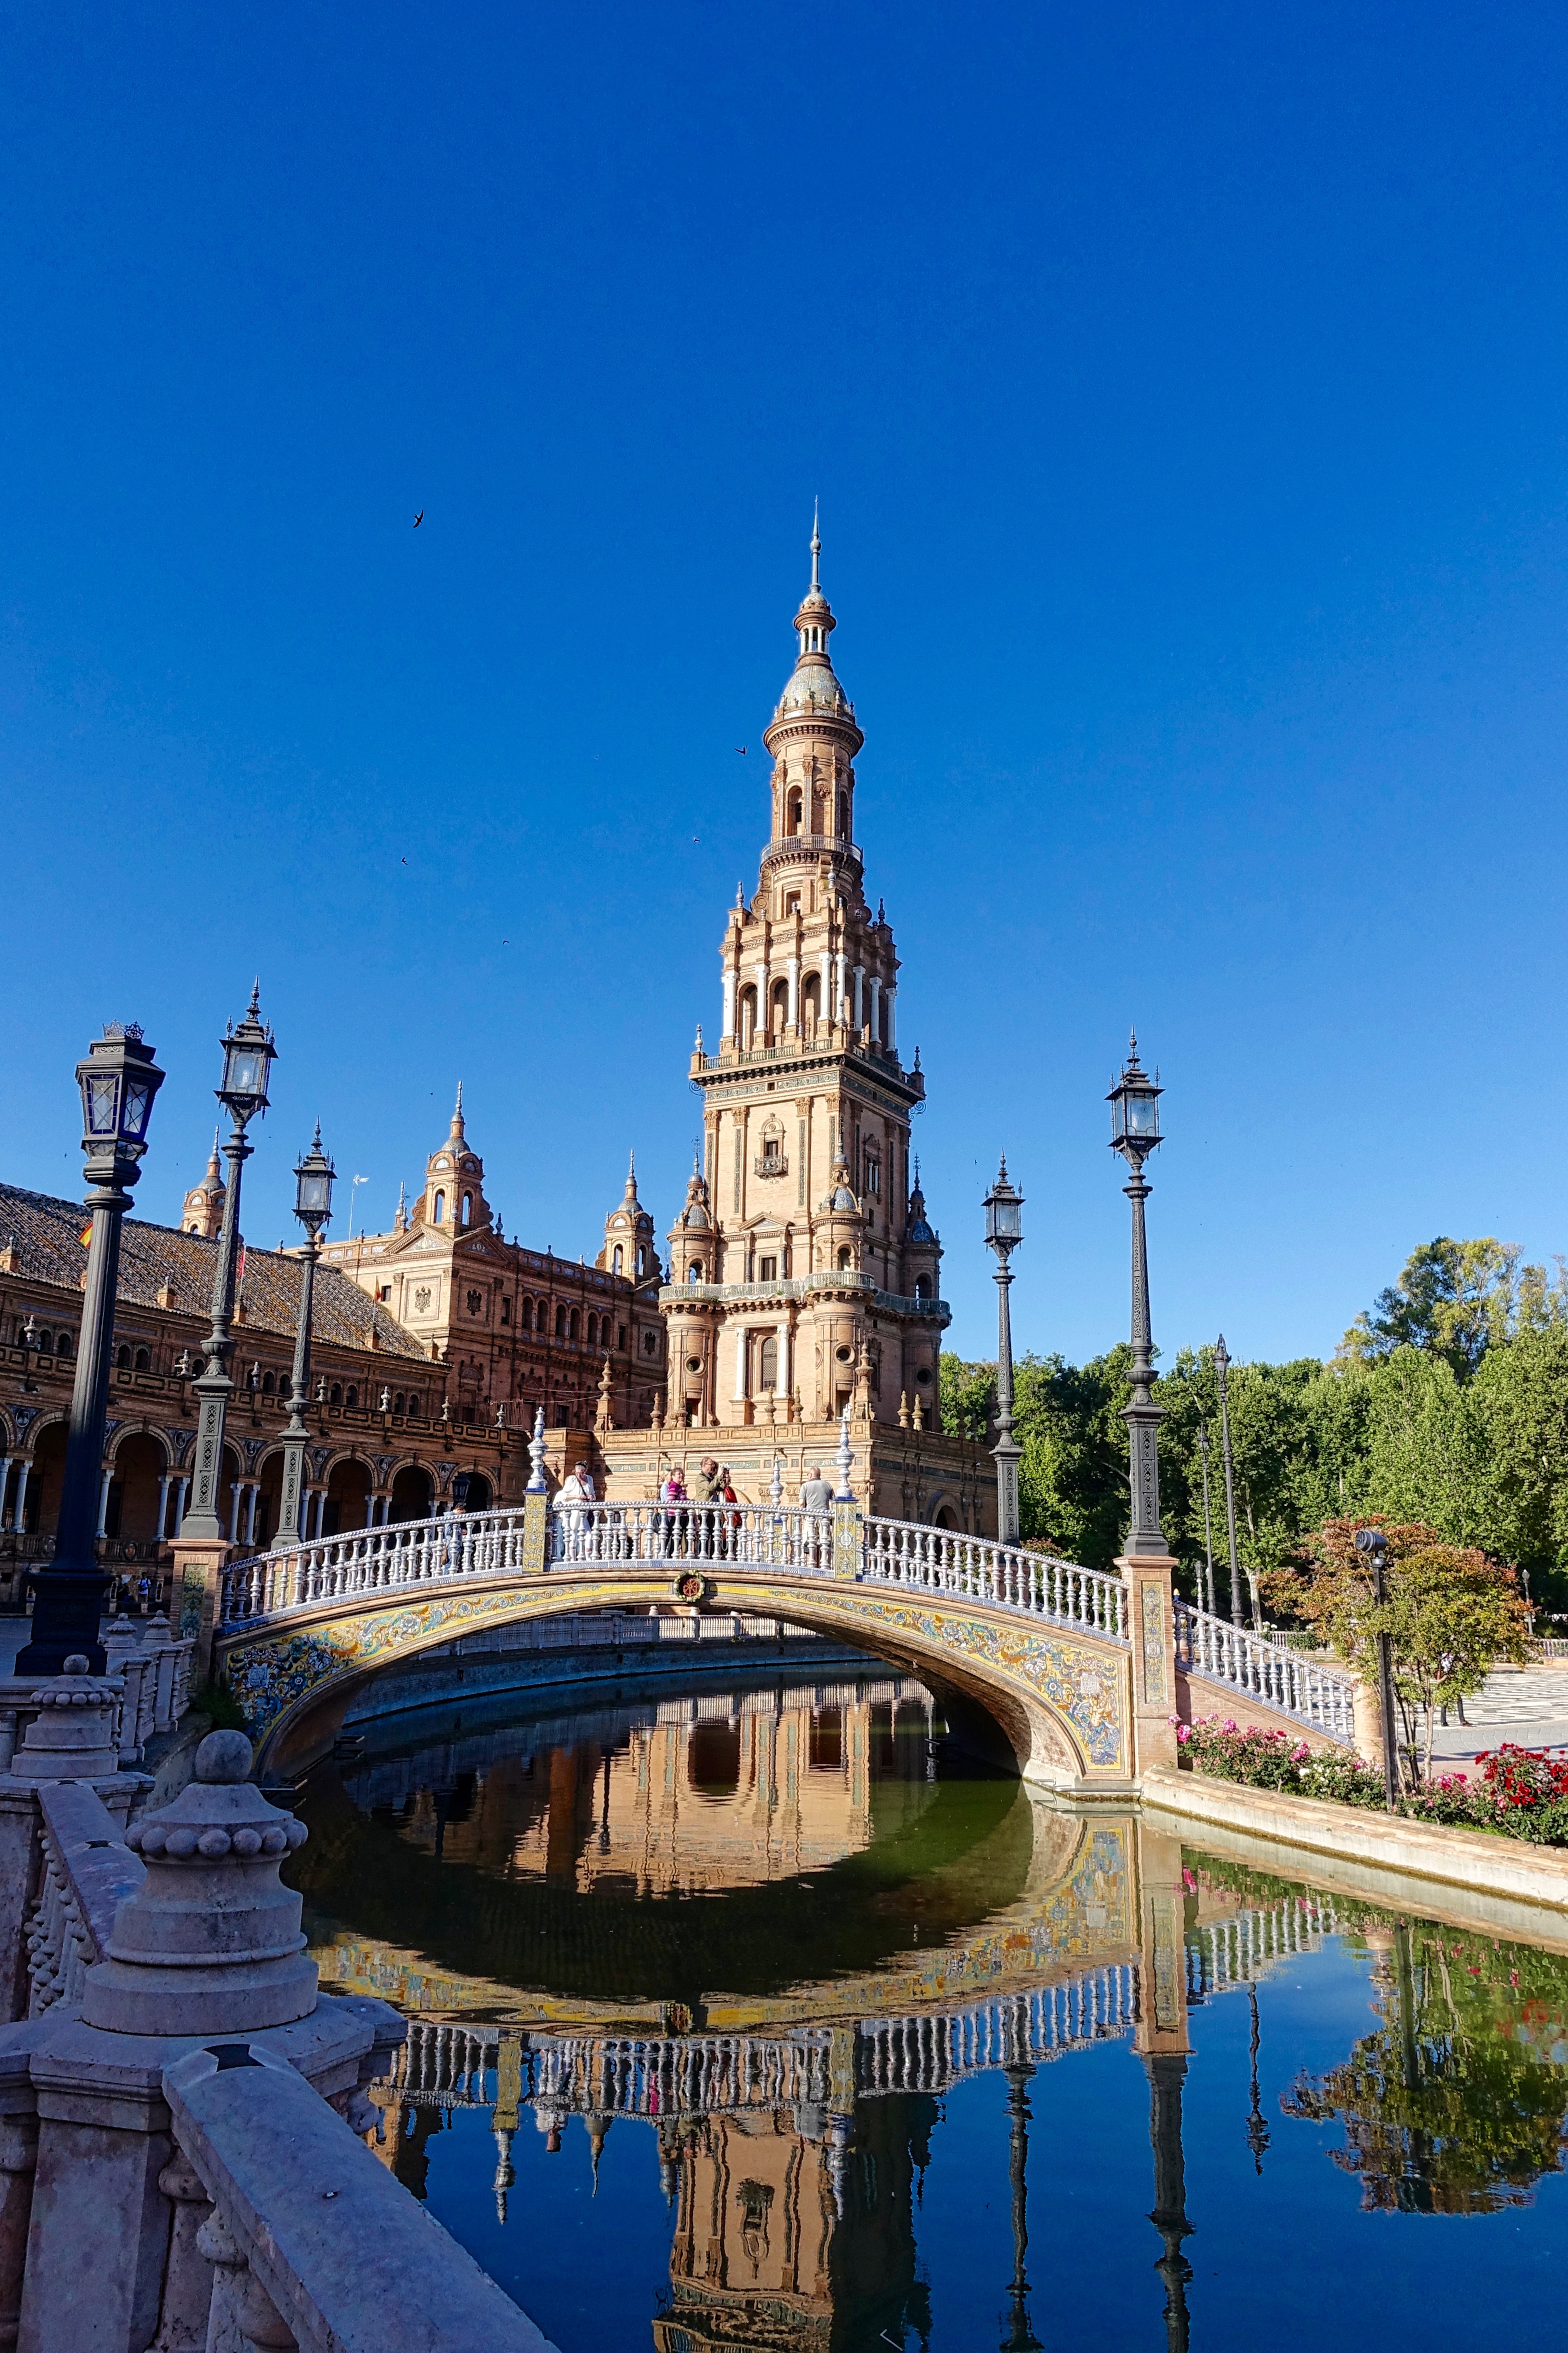
bridge, palace, monument, cityscape, reflection, tower, plaza, landmark, cathedral, historic, tourism, place of worship, seville, town square, famous, plaza de espania